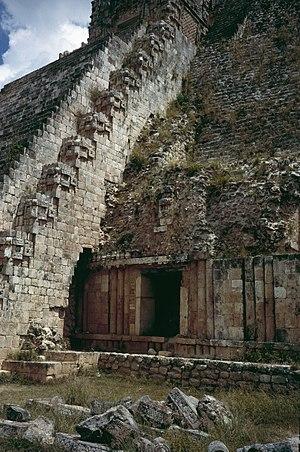
Uxmal est une antique cité maya de la période classique. Uxmal est située dans l'État mexicain du Yucatán, à 78 km au sud de Mérida, et à 15 km au sud-est de Muná.